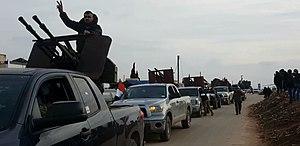
Entrée de milices pro-régime syriennes à Afrine le 20 février 2018.